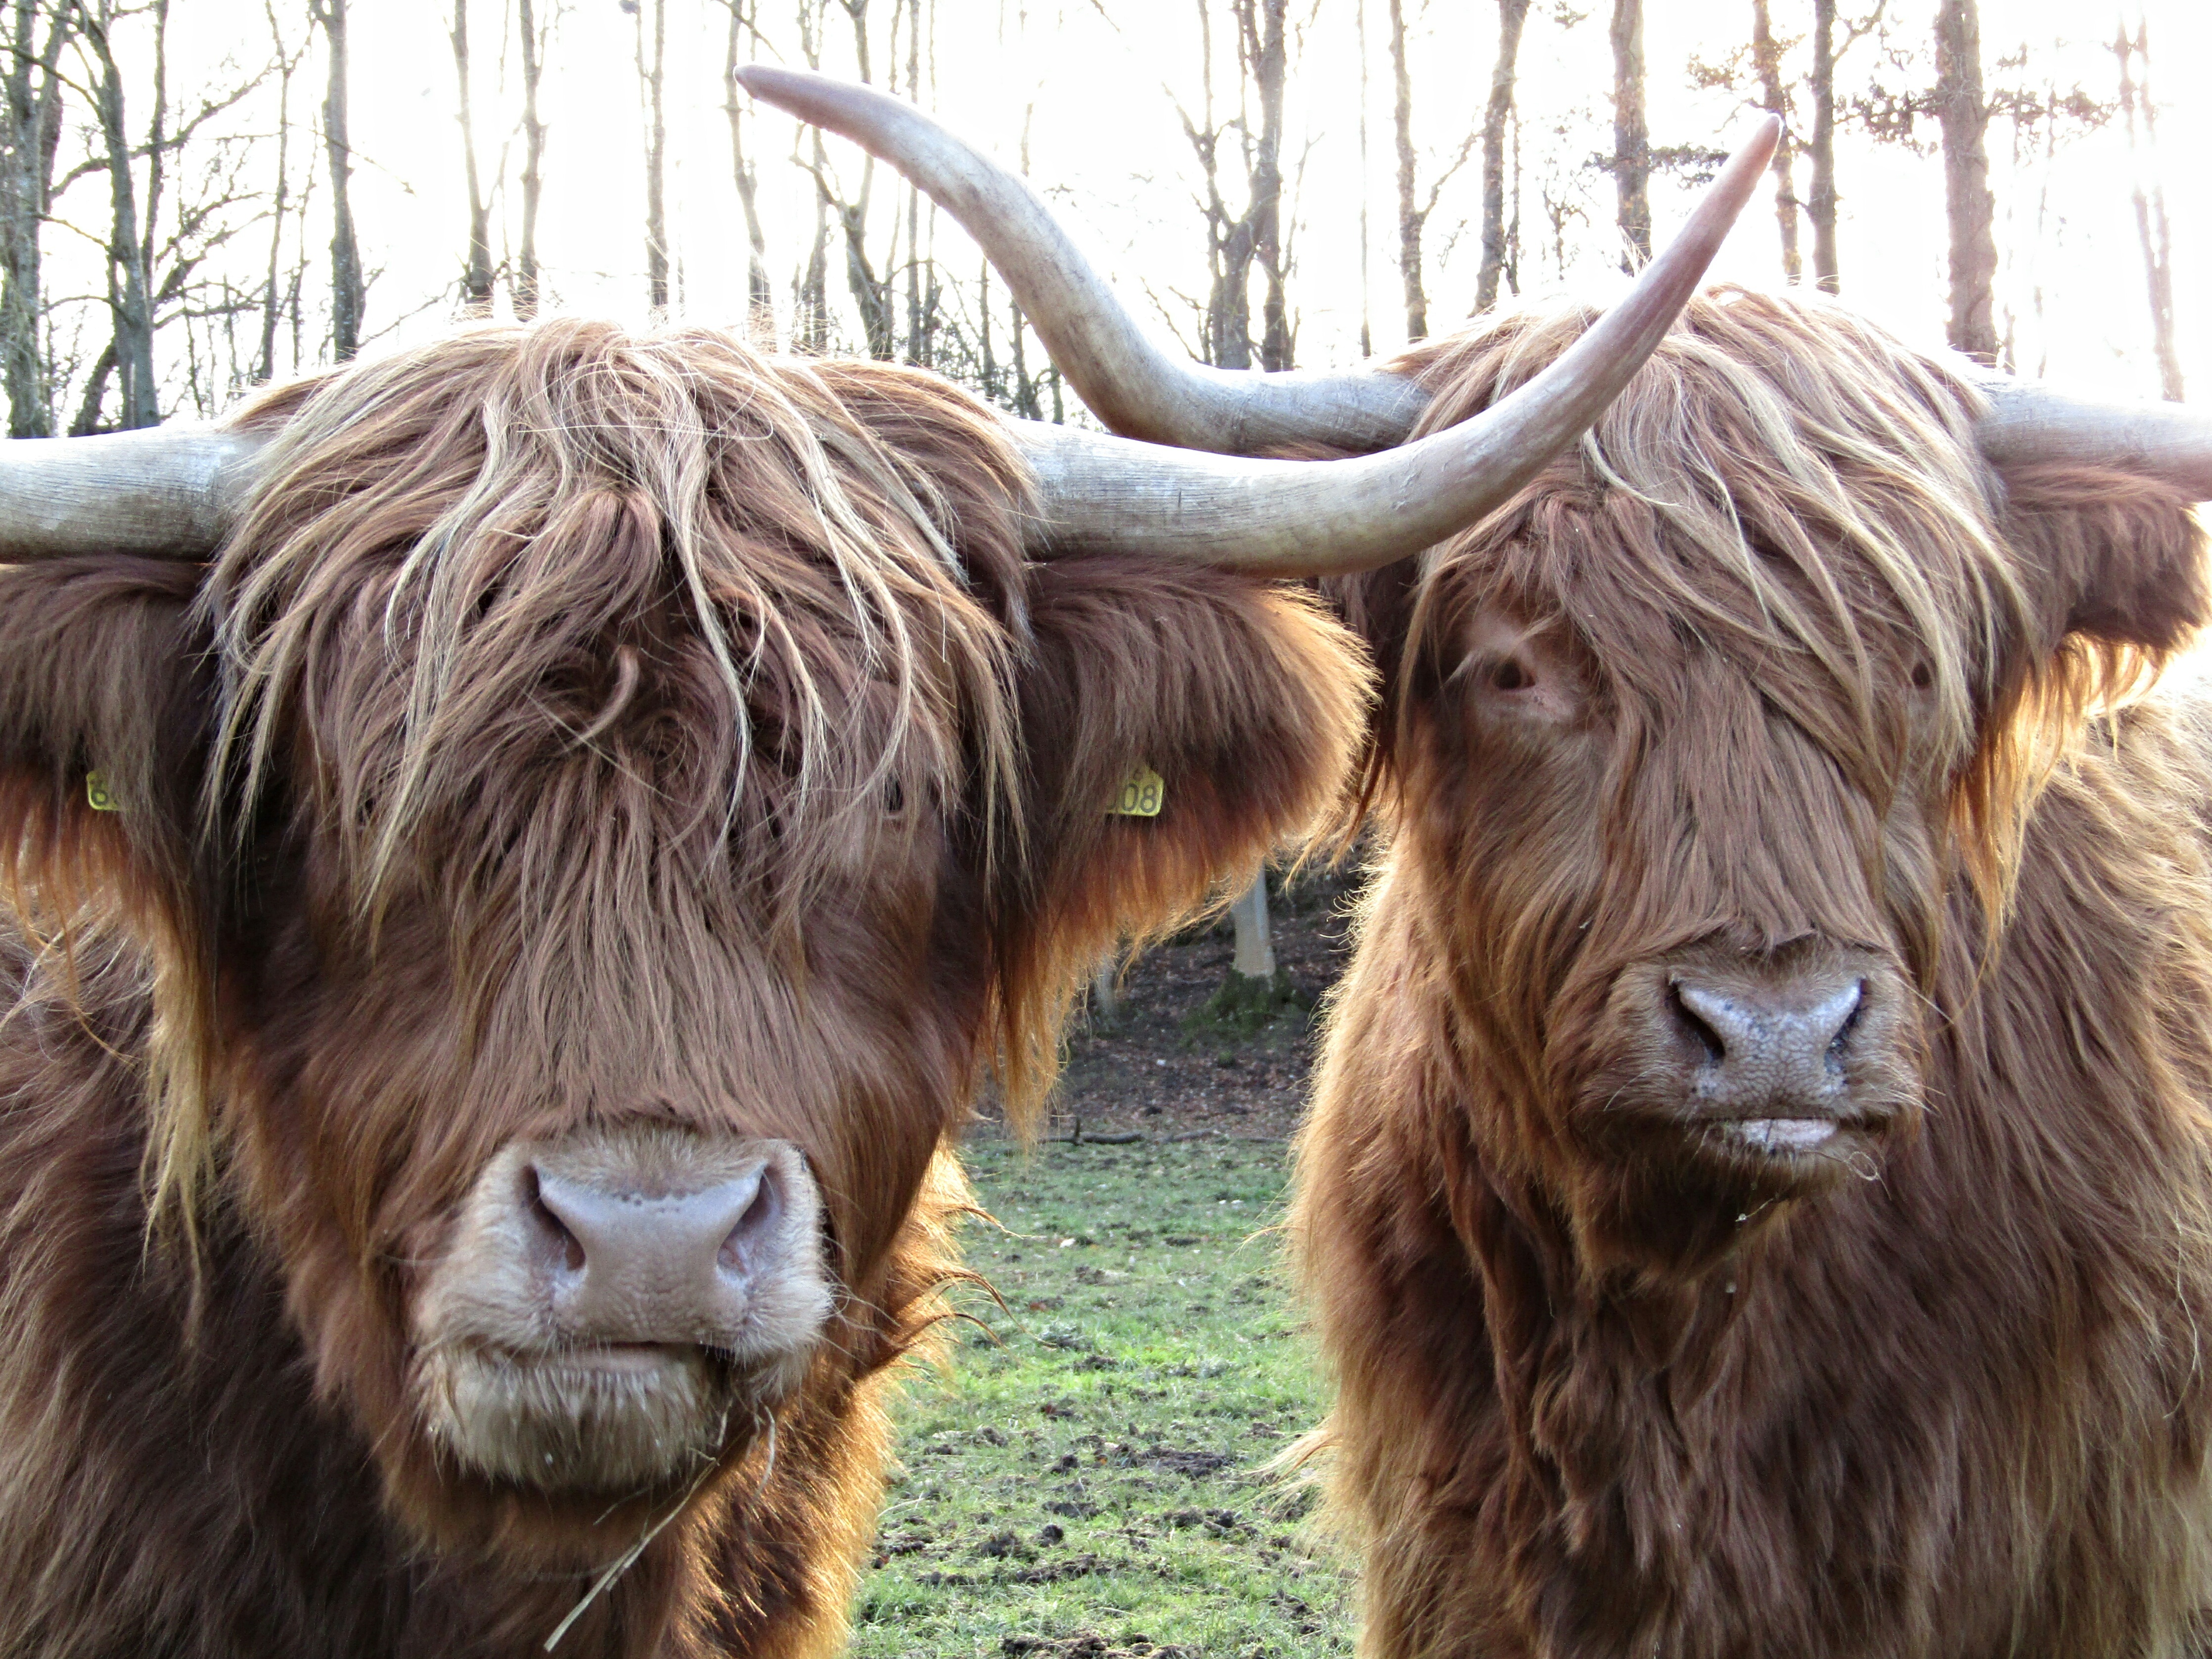
wildlife, horn, cow, cattle, farming, pasture, livestock, mammal, mane, highland, fauna, hairy, vertebrate, scotland, scottish, highland cow, yak, ox, coo, cattle like mammal, muskox